Living Up

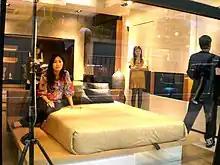
On the set of the show, Candy Cheung (front) and Suki Chui (back)

Living Up is a Hong Kong TVB series about luxury housing. Luxurious type homes are generally referred to as "豪宅", literally a mansion, pronounced as "hou zaak" in Cantonese. The houses featured on the show are expensively furnished with some of the best city views, often accompanied by excellent feng shui.